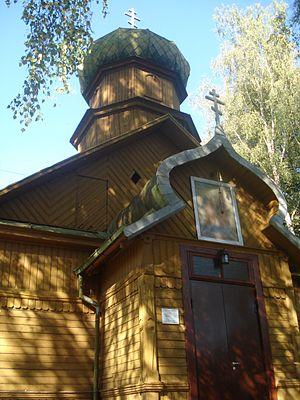
L’église Saint-Pierre-et-Paul est une église orthodoxe située à Vilnius dans le quartier de la Nouvelle Vilnia vouée aux apôtres Pierre et Paul.